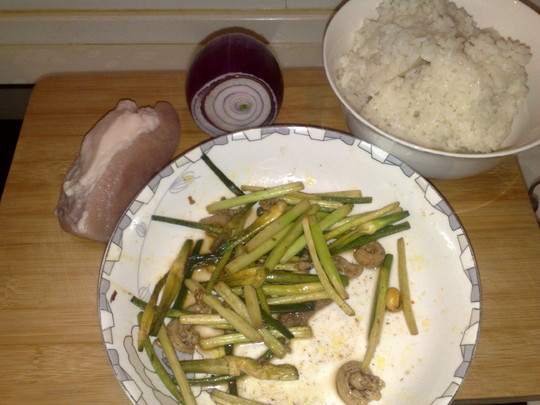
Label: trash